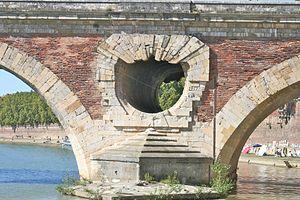
Au XVIᵉ siècle, la Renaissance, qui prônait le retour aux modèles de l'Antiquité romaine, se diffusa en Europe depuis l'Italie par le biais notamment de traités et gravures se référant au traité De Architectura de Vitruve, théoricien romain de l'architecture antique. Chaque foyer d'érudition et de création réinterpréta ces nouvelles références selon ses traditions locales.
La Garonne est un fleuve principalement français prenant sa source en Espagne et qui coule sur 647 km avant de se jeter dans l’océan Atlantique ; son estuaire commun avec la Dordogne est la Gironde. Elle a donné son nom aux départements français de Haute-Garonne, de Lot-et-Garonne et de Tarn-et-Garonne.
Toulouse est une ville d'Occitanie dans le Sud de la France située sur le fleuve Garonne. Le territoire de la ville a été occupé dès le Néolithique, puis au cours de la Protohistoire avant que la ville proprement dite ne soit fondée par les Romains. Elle est ensuite, au fil des siècles occupée par les Wisigoths, puis les Mérovingiens. Sous l'administration carolingienne, Toulouse est placée, dès la fin du VIIIᵉ siècle, sous le contrôle d'un comte. Elle est ensuite rattachée au royaume de France à la fin du XIIIᵉ siècle, conséquence indirecte de la croisade contre les Albigeois et de la signature du traité de Meaux-Paris.